Mujeres Libres

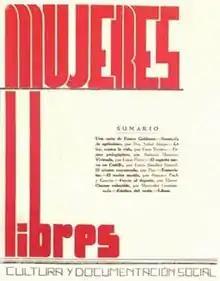
The first edition of "Mujeres Libres", the magazine published by the organisation

As participants in the anarcho-syndicalist movement, Mujeres Libres believed in the abolition of the state and of capitalism. Many anarchists at the time presumed that gender inequality was a product of these economic hierarchies, and that it would disappear once the social revolution had been achieved. However, following their negative experiences within male-dominated anarchist groups, the anarchist women who founded Mujeres Libres began to reject the idea that the struggle for gender equality was subordinate to the wider class struggle for economic equality.